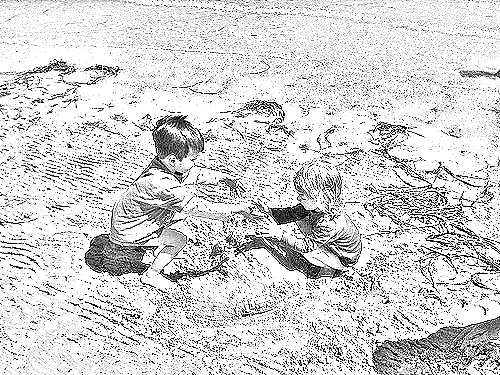
Portrait style: Sketch Portrait